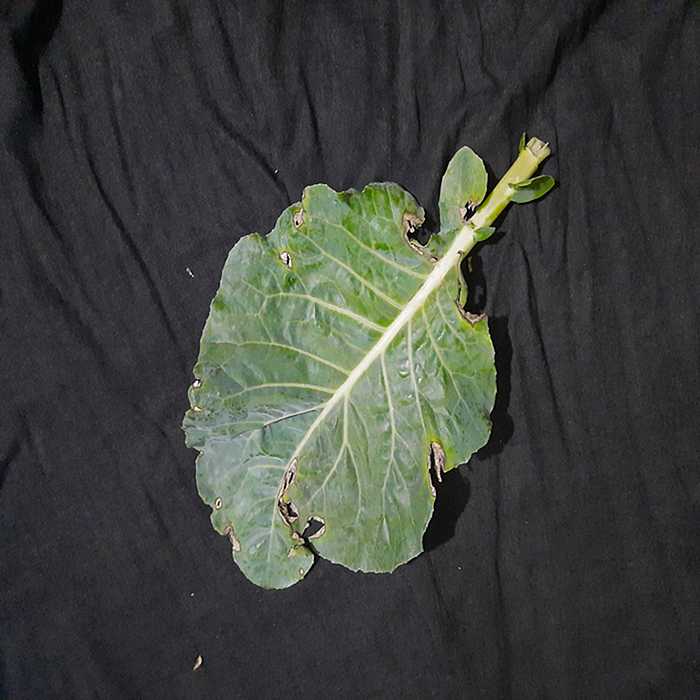
Plant: Cauliflower
Label: Downy mildew